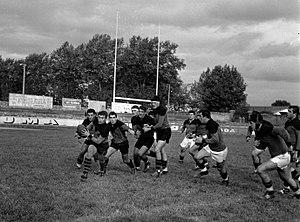
Stade Ernest Wallon. Le 16 Octobre 1966. Vue d'une phase de jeu entre le Stade Toulousain et l'équipe de Carmaux.
L'Union sportive carmausine ou US Carmaux est un club de rugby à XV situé à Carmaux, dans le nord du département du Tarn.